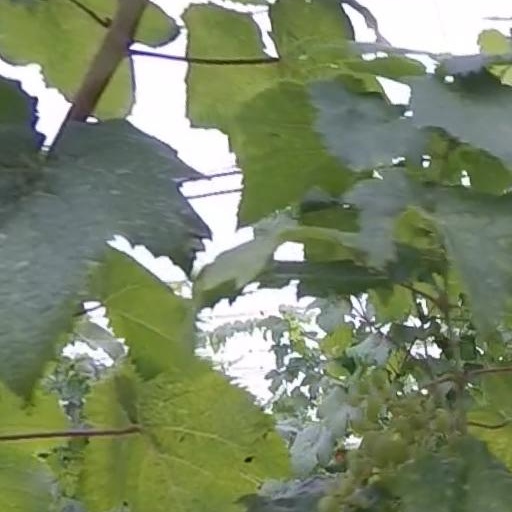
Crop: grape